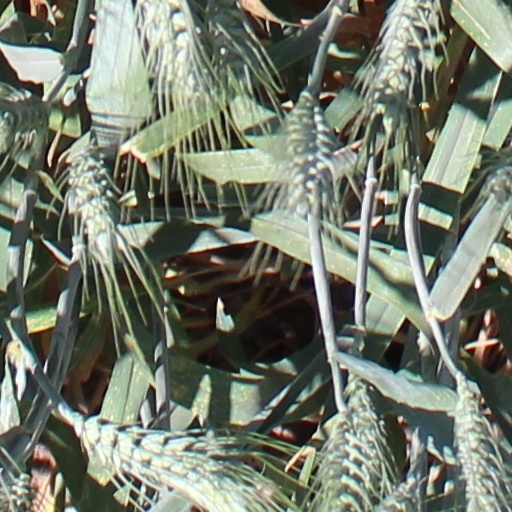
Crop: wheat